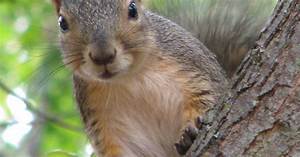
Label: squirrel